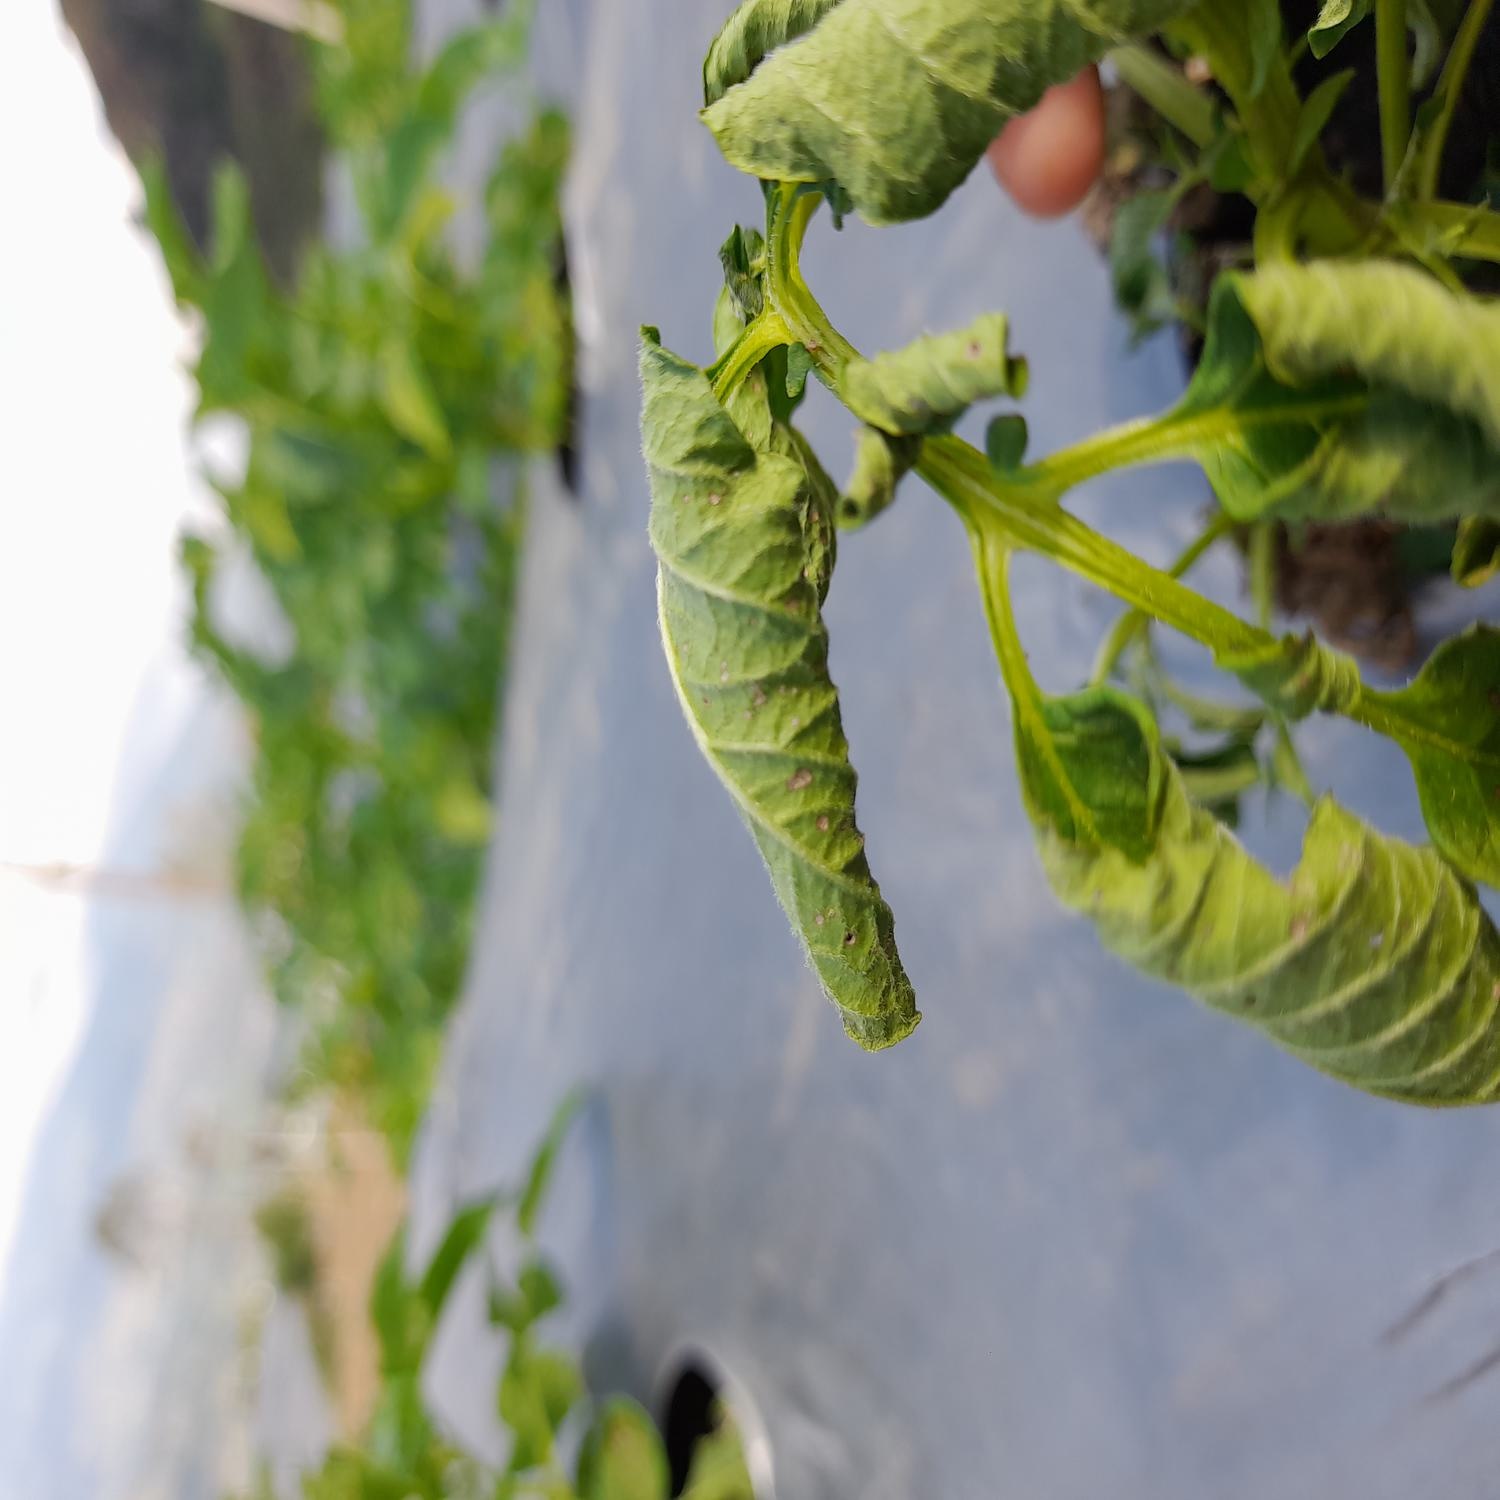
Etiqueta: Pudricion_Parda